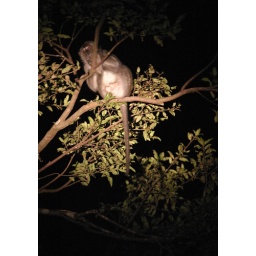
Proboscis monkey sleeping in tree